Dog communication

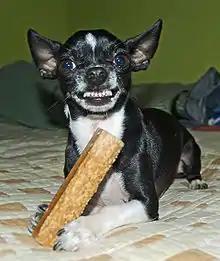
Dog with ears erect means it is alerted, and baring its teeth is a warning signal.

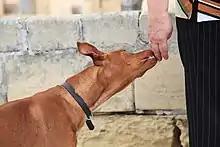
Licking can mean different things depending on the context.

Similarly to humans, dogs yawn in an attempt to awaken. Dogs will also yawn when under stress, or as a pacifying signal when being menaced by aggression signals from another dog. Yawning, accompanied by a head turned away from the aggressor, can defuse a potentially threatening situation. It is also recognized as a calming signal.